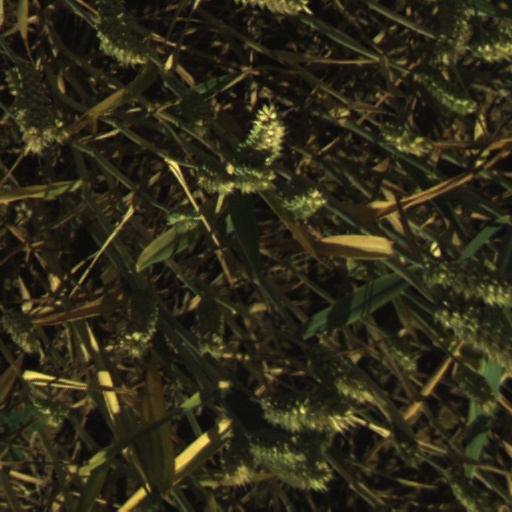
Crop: wheat